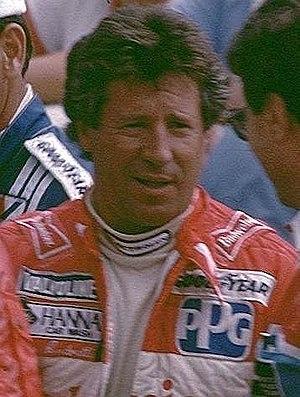
Le championnat américain de course automobile, également nommé aujourd'hui IndyCar Series est une compétition de course automobile se déroulant majoritairement aux États-Unis et en Amérique du Nord. En 2015, le championnat est géré par l'Indy Racing League.
Mario Andretti, né le 28 février 1940 à Montona dans la province d'Istrie en Italie est un pilote automobile italo-américain. Au cours d'une carrière s'étalant sur près de cinq décennies, il se distingue dans l'histoire du sport automobile en remportant le championnat du monde de Formule 1 en 1978, les 500 miles d'Indianapolis en 1969, les 500 miles de Daytona en 1967 et quatre championnats de monoplace nord-américaine. Il a également remporté plusieurs courses de midget-cars, de sprint-cars et de dragster.